Hugo (video game)

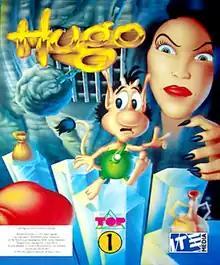
Cover art of the 1995 PC CD-ROM release, also known as "Hugo 3".

"Hugo" video game refers to more than a dozen video game adaptations of the early seasons of the originally Danish ITE's interactive entertainment show "Hugo" in the "Hugo" franchise. From 1992 to 2000, ITE would develop and publish various compilations of different scenarios of the essentially one game, as well as their later updated versions, for several computer and console platforms, in most cases targeted exclusively for the European markets.